St. Xavier's College, Kolkata

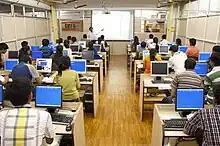
A computer science class

The college has morning batch for boys only, that offers the Bachelor of Commerce degree. The day section of the college houses the arts and science departments which offer undergraduate (honours) degrees in various subjects like English, Bengali, political science, sociology, microbiology, computer science, animation and multimedia, mass communication and videography, mathematics, chemistry, physics, and economics. Masters programs in commerce (evening session), biotechnology (integrated five-year MSc), physics, microbiology and education are housed in the college along with the co-educational Bachelor of Commerce (evening) and Bachelor of Business Administration programs. The college has also introduced post-graduate programmes in English, political science and sociology since 2019.